Coronation of Elizabeth II

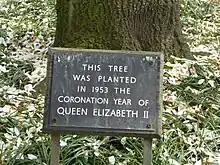
A plaque marking a tree planted in the United Kingdom to commemorate the coronation of Queen Elizabeth II

In the evening on 2 June, the Queen made a live radio broadcast to thank the public. All across the Queen's realms, the rest of the Commonwealth, and in other parts of the world, coronation celebrations were held. The British government announced an extra bank holiday that fell on 3 June and moved the last bank holiday in May to 2 June to allow for an extended time of celebrations. The Queen Elizabeth II Coronation Medal was also presented to thousands of recipients throughout the Queen's realms and in Canada, New Zealand, South Africa, and the UK, commemorative coins were issued. Three million bronze coronation medallions were ordered by the Canadian government, struck by the Royal Canadian Mint and distributed to schoolchildren across the country; the obverse showed Elizabeth's effigy and the reverse the royal cypher above the word "CANADA", all circumscribed by "ELIZABETH II REGINA CORONATA MCMLIII".